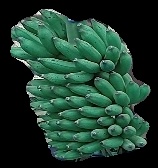
Variety: elakki-bale
Grade: grade1